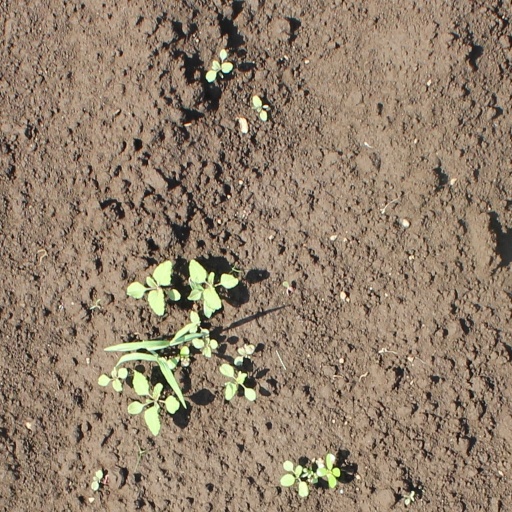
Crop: soybean